Southwest Airlines Flight 2294

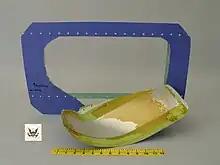
Exterior view of the damaged fuselage section

Southwest Airlines Flight 2294 (WN2294/SWA2294) was a scheduled US passenger aircraft flight which suffered a rapid depressurization of the passenger cabin on July 13, 2009. The aircraft made an emergency landing at Yeager Airport in Charleston, West Virginia, with no fatalities or major injuries to passengers and crew. Investigation performed by the National Transportation Safety Board concluded that the incident was caused by a failure in the fuselage skin due to metal fatigue.